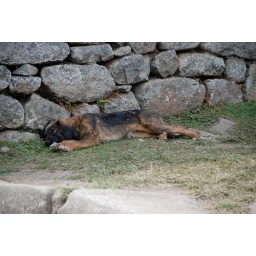
A beautiful dog resting against an incan wall in Machu Picchu.